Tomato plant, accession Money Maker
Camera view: horizontal (90 deg, fisheye); turntable rotation: 150 degrees
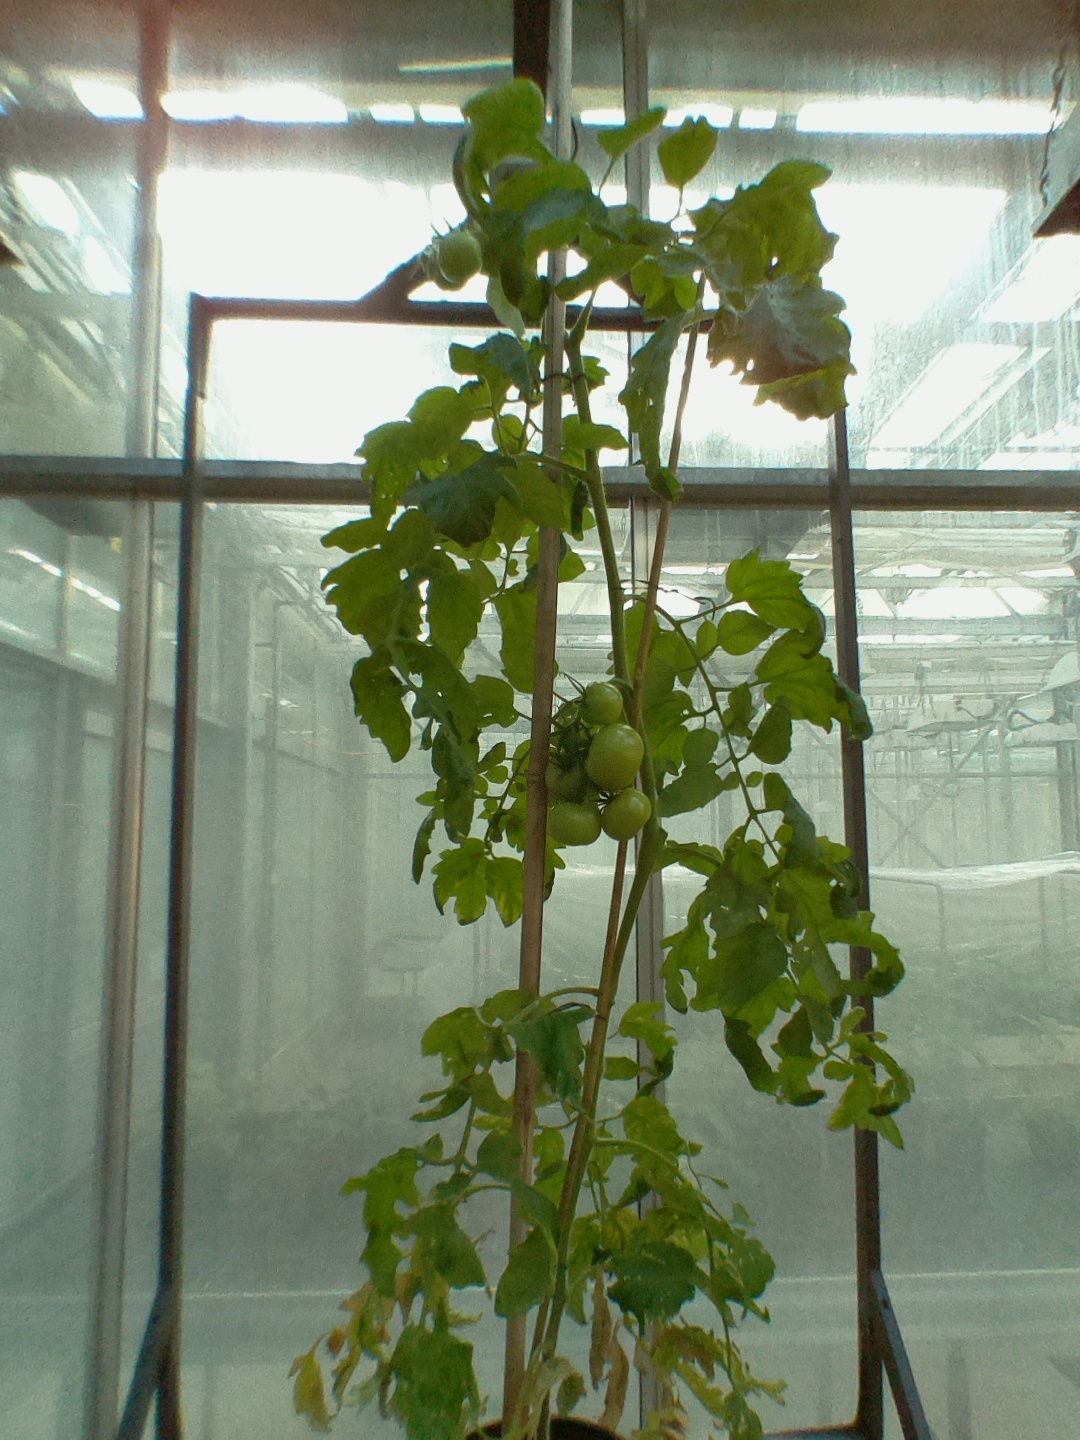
BBCH growth stage 75: 50%-60% of final fruit size